Roberto Mancinelli (A&R)

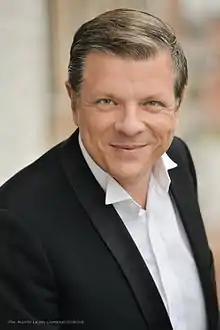

Born in Benevento, Mancinelli grew up in Castelvenere. In 1988 he made his radio debut, working at Radio Telesia. A year later he moved to Bologna, where he attended at the University of Bologna.